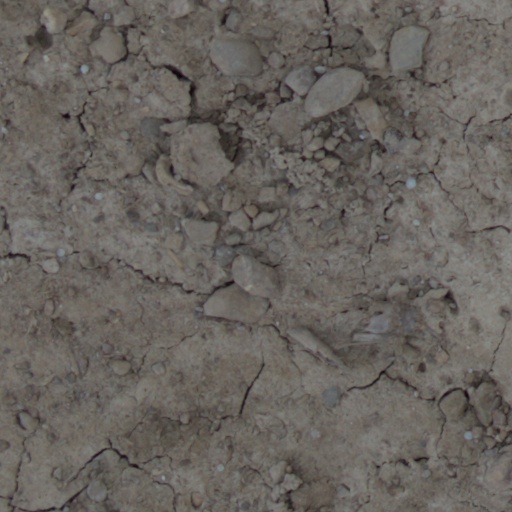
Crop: wheat